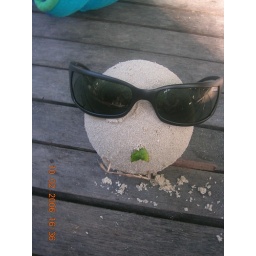
This sand ball was made by my buddy in a picnic trip to Kuda Ban'dos on my 25th Birthday.